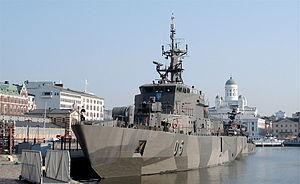
Un mouilleur de mines est un navire de guerre des mines spécialisé dans le minage maritime. Son indicatif visuel commence par la lettre "N" suivie de 2 ou 3 chiffres.